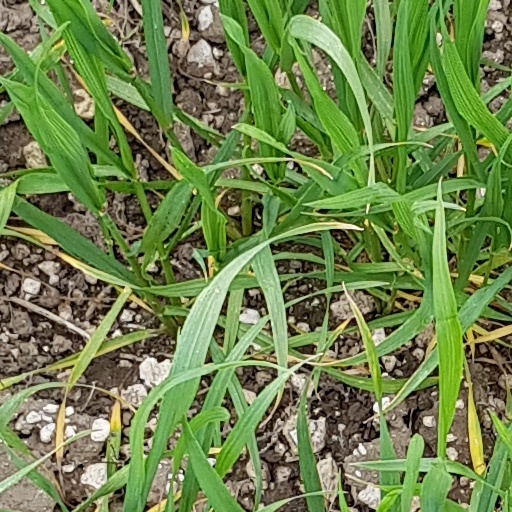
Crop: wheat